1921 Vanderbilt Commodores football team

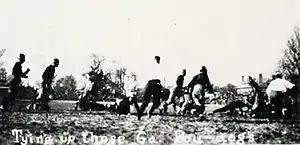
Vanderbilt tying the score

Quarterback Doc Kuhn started the second half after sitting out the first because of injuries, invigorating the Commodores. The second scoring drive started when Paul Stumb intercepted a pass. Neely ran for 21 yards around the right end before Kuhn connected with Tot McCullough for a 25-yard pass. Rupe Smith (or Kuhn) then ran the remaining few yards for the touchdown. Alabama had a chance to score, making it to Vanderbilt's 18-yard line. The Commodore defense prevailed, Alabama's forward passes failed, and the ball went over on downs. Other chances included Alabama halfback Rosenfeld intercepting a pass with a clear field ahead of him, returning it 32 yards before Vanderbilt's Red Rountree tackled him from behind. Alabama back Charles Bartlett also returned a punt 25 yards before he was tackled by the last Commodore who could have done so. The Crimson Tide was captained by sophomore end Al Clemens, later captain of the first Alabama team coached by Wallace Wade.